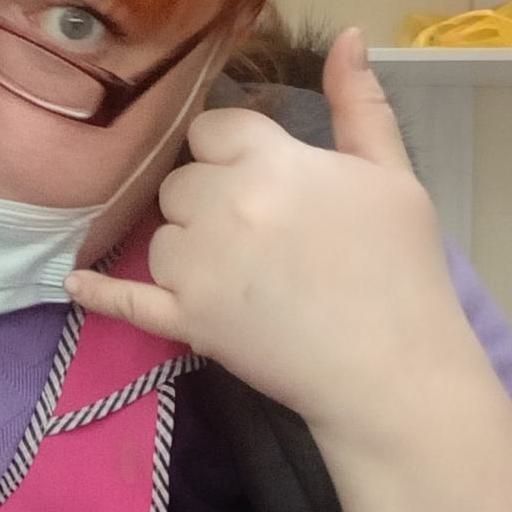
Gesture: call